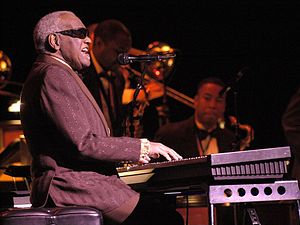
Navne i Rock and Roll Hall of Fame / Udøvende kunstnere
Navne i Rock and Roll Hall of Fame er en oversigt over de navne, der er optaget i Rock and Roll Hall of Fame i USA. Listen er ikke komplet, se den på Rock and Roll Hall of Fames liste over de optagne navne.